Oleksandr Tupytskyi

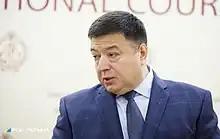
Tupytskyi in 2021

Oleksandr Mykolayovych Tupytskyi (Ukrainian: Олександр Миколайович Тупицький; born 28 January 1963), is a Ukrainian former official, lawyer, judge who had been the 12th chairman of the Constitutional Court of Ukraine from 2019 to 2022.